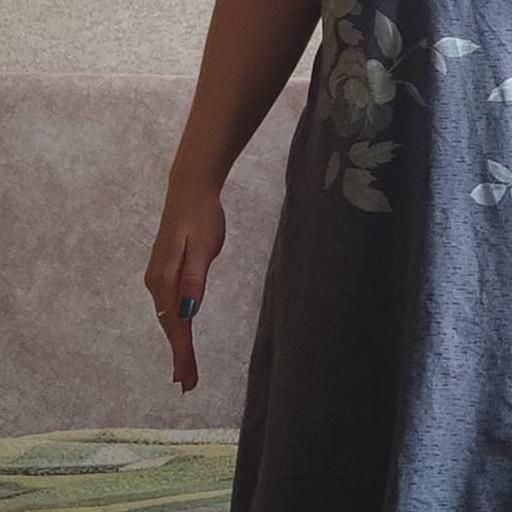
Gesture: no_gesture